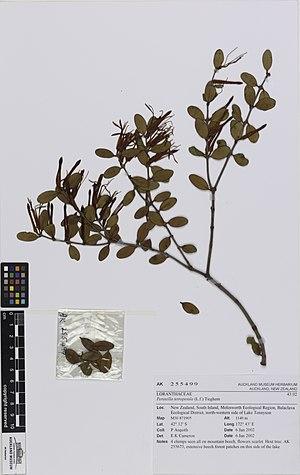
Peraxilla tetrapetala est une espèce de plantes endémique parasite de la Nouvelle-Zélande. Considérée comme étant en déclin, elle fait l'objet de mesures de conservation.